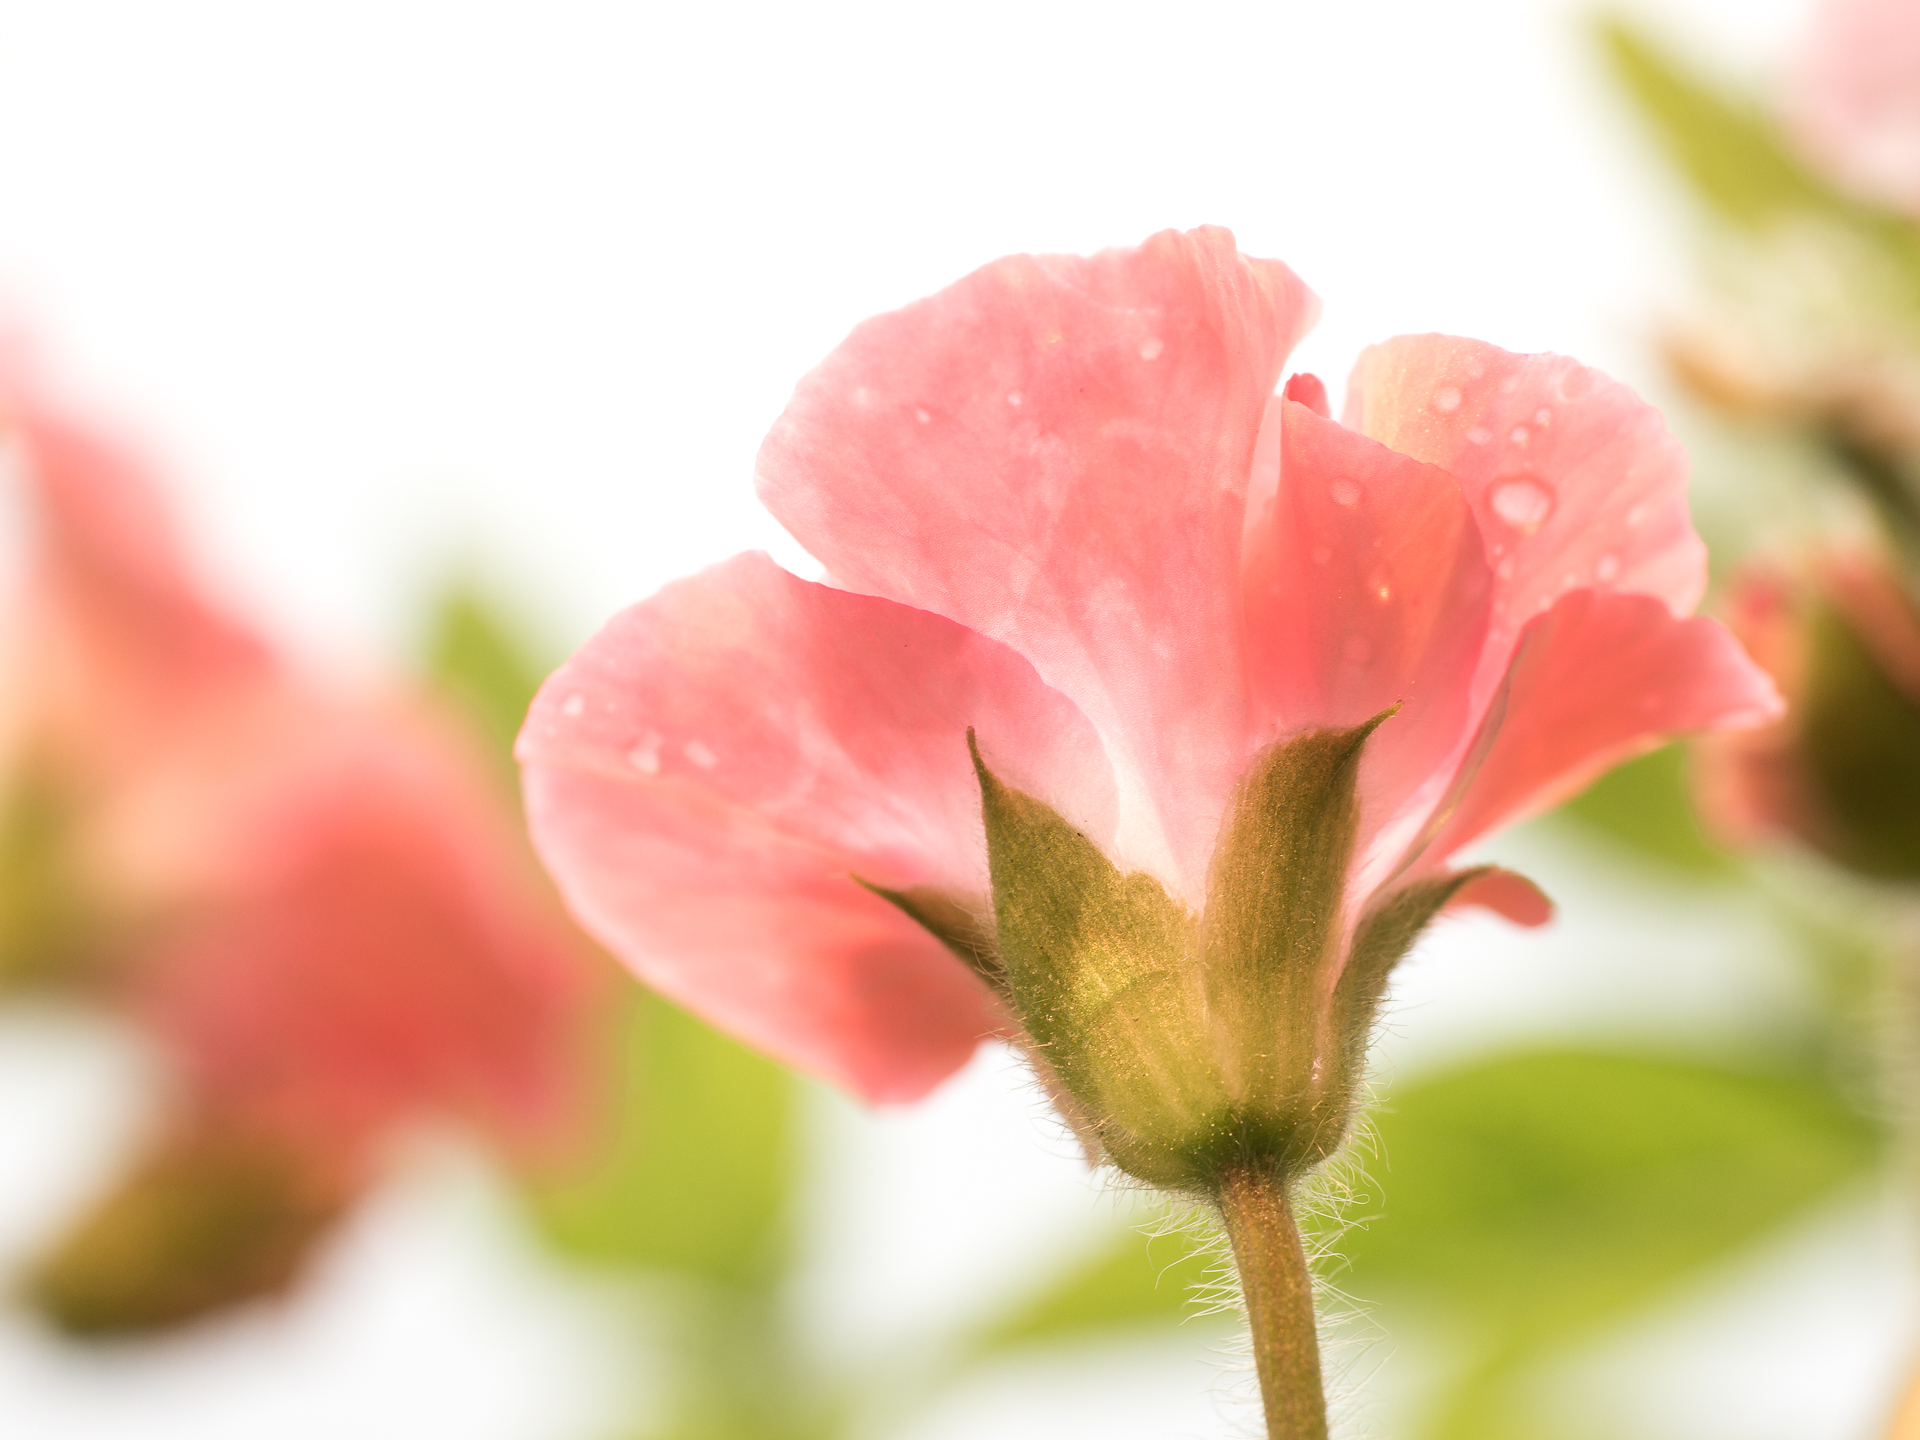
blossom, plant, photography, leaf, flower, petal, pink, flora, close up, geranium, 2014, shrub, blume, pflanze, bud, sigma60mmf28dn, panasoniclumixg5, macro photography, flowering plant, land plant